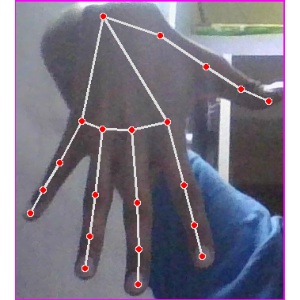
अक्षर: ढ